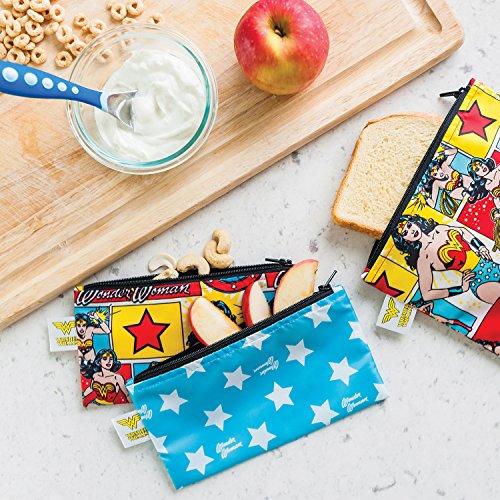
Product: Bumkins DC Comics Wonder Woman Snack Bags, Reusable, Washable, Food Safe, BPA Free, Pack of 2
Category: Home & Kitchen | Kitchen & Dining | Storage & Organization | Travel & To-Go Food Containers | Lunch Bags
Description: Bumkins Sandwich Bags and Snack Bags single ply construction means no worrying about icky stuff growing between layers of fabric.
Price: $6.99